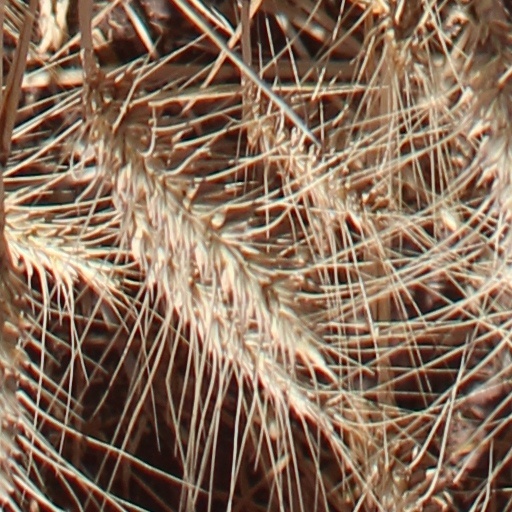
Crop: wheat